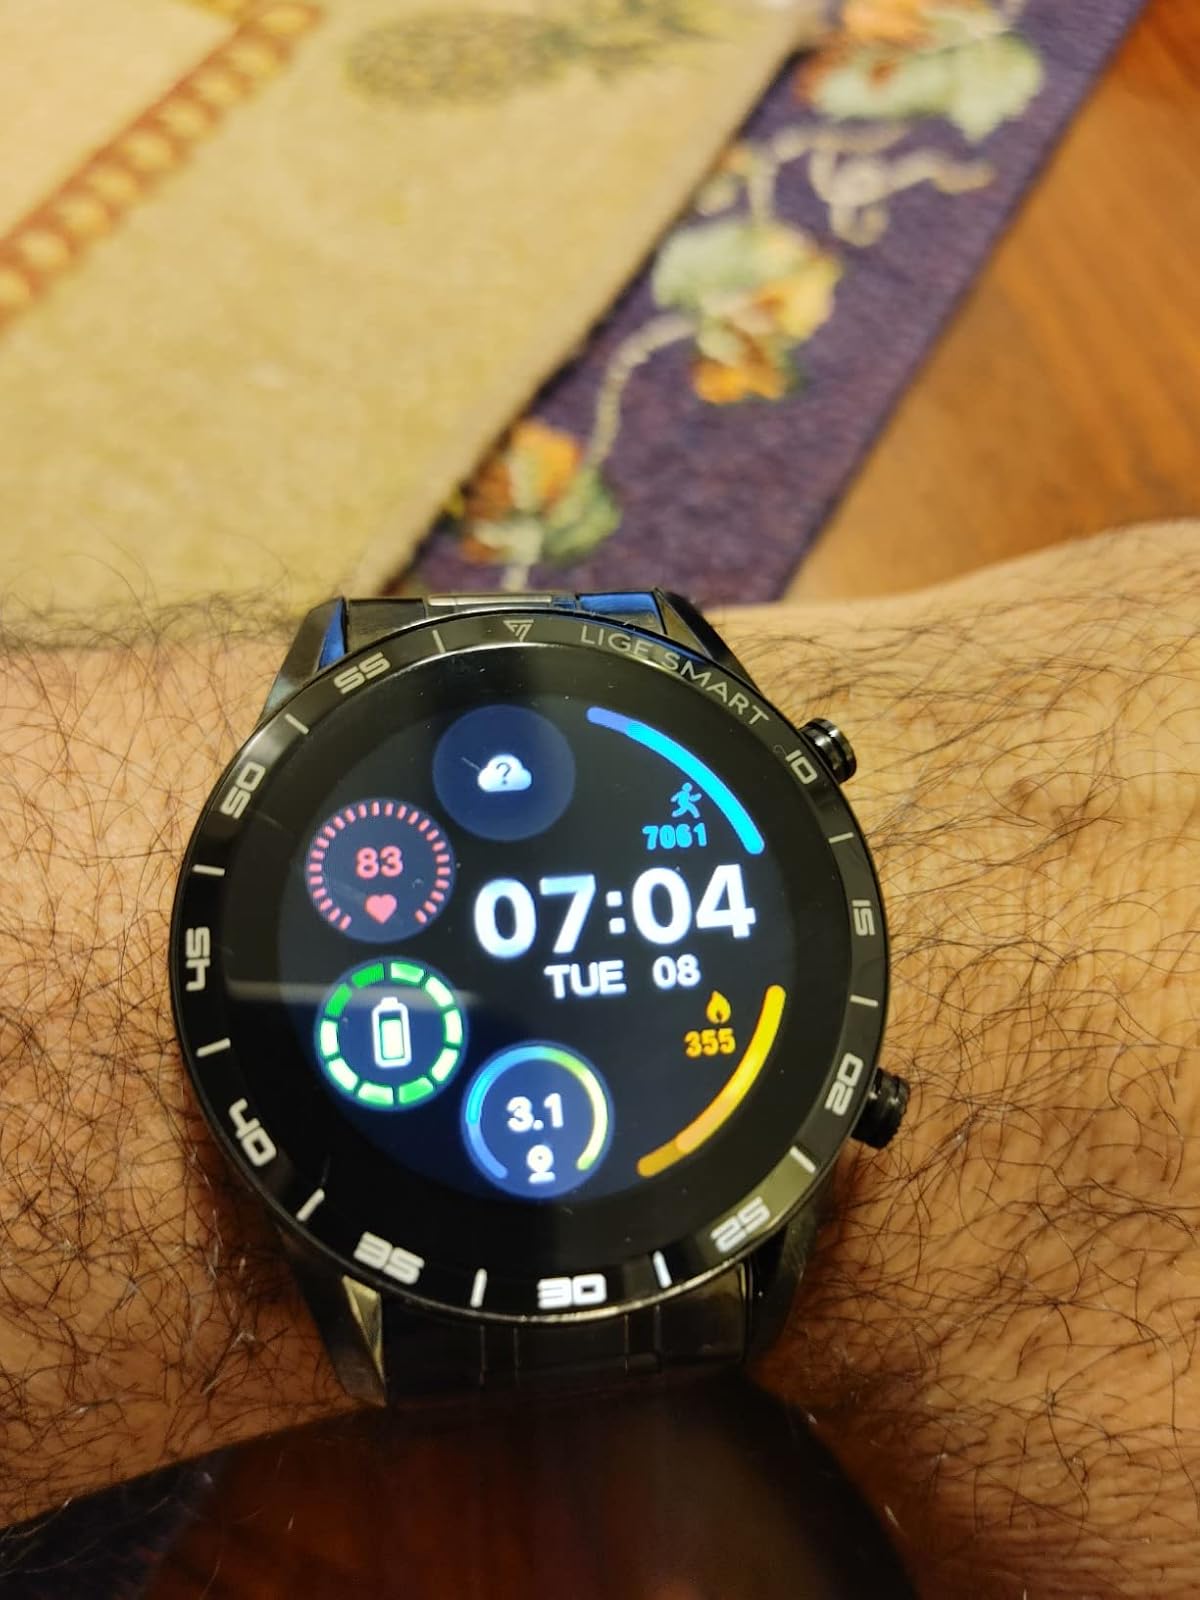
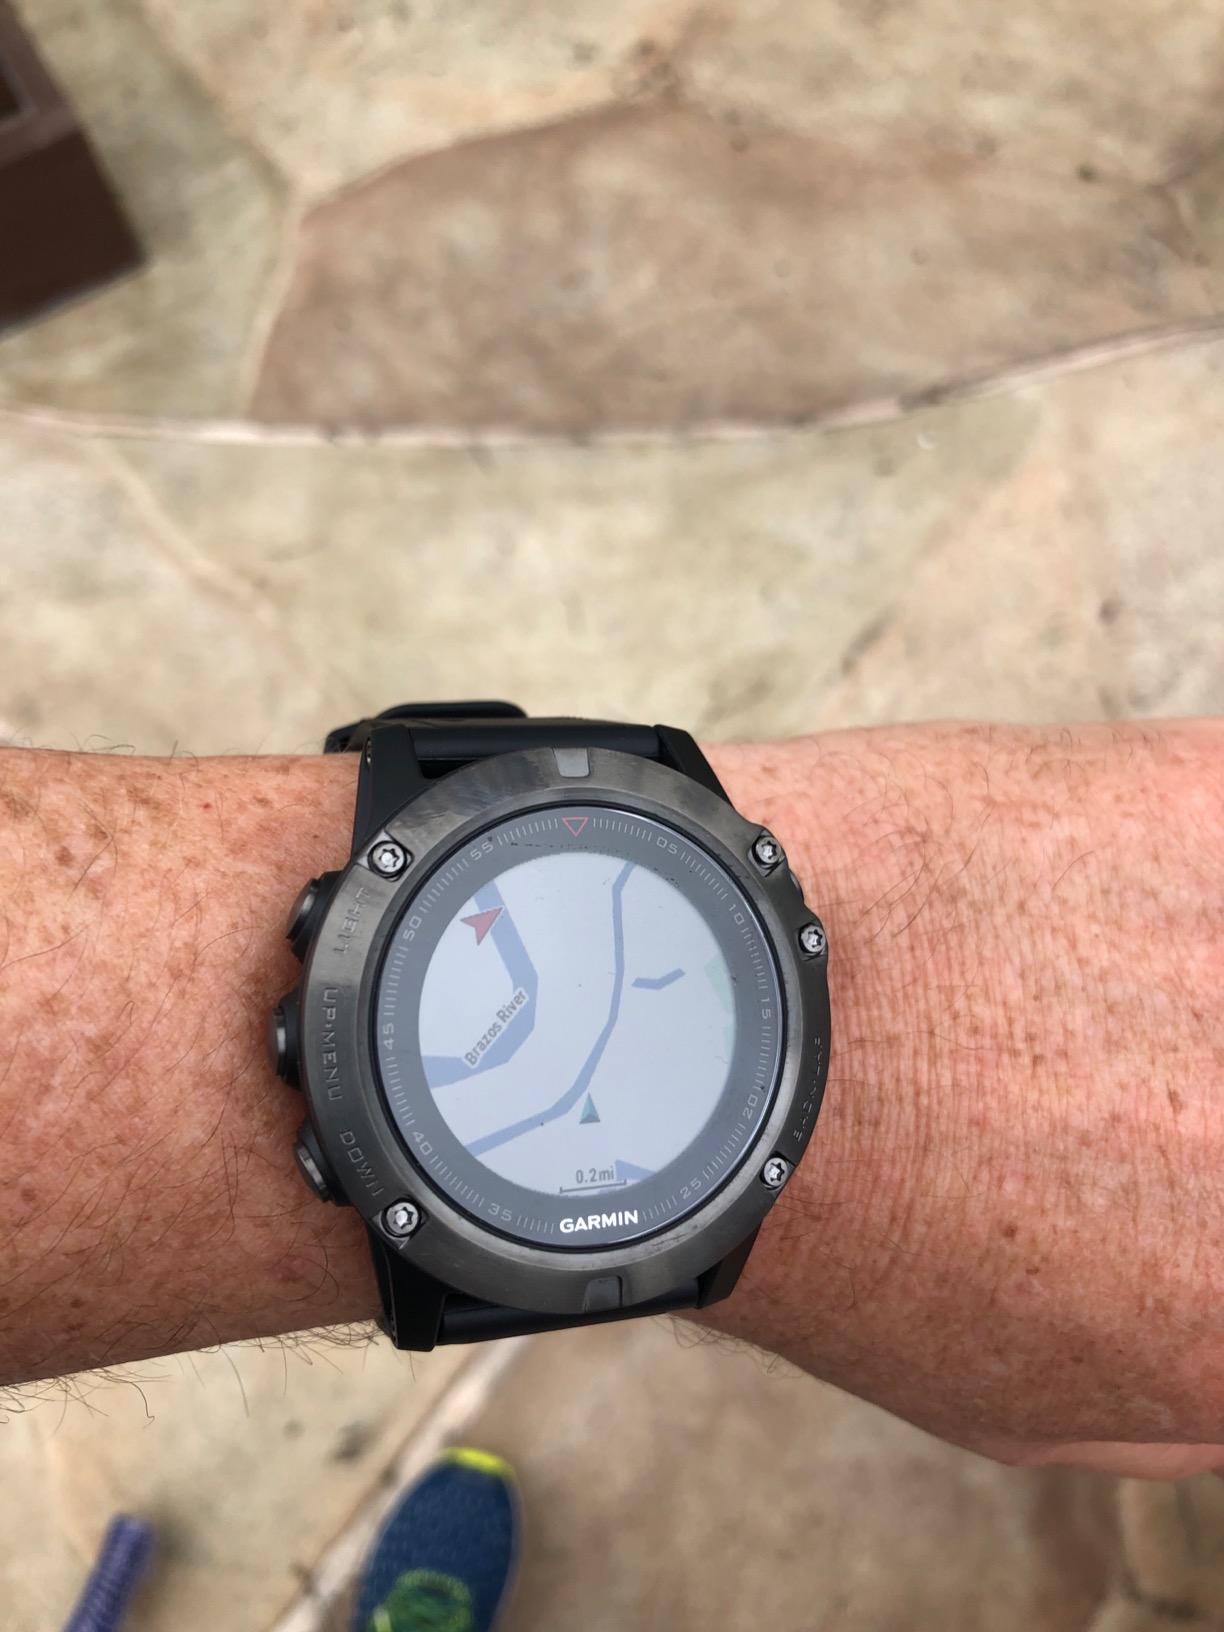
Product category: smartwatch
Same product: no